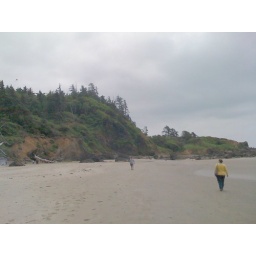
Anna in her lovely yellow sweater walking along Indian beach. A girl flies a kite in the distance.